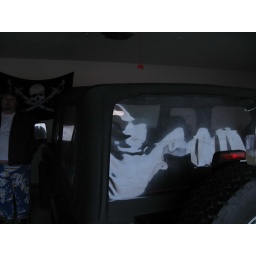
Yes people, I saw a vision of Jim Morrison in the back window plastic of the Jeep.